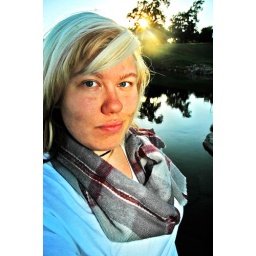
I like the sun in the background. Taken while standing on rocks in the middle of the Trinity River.